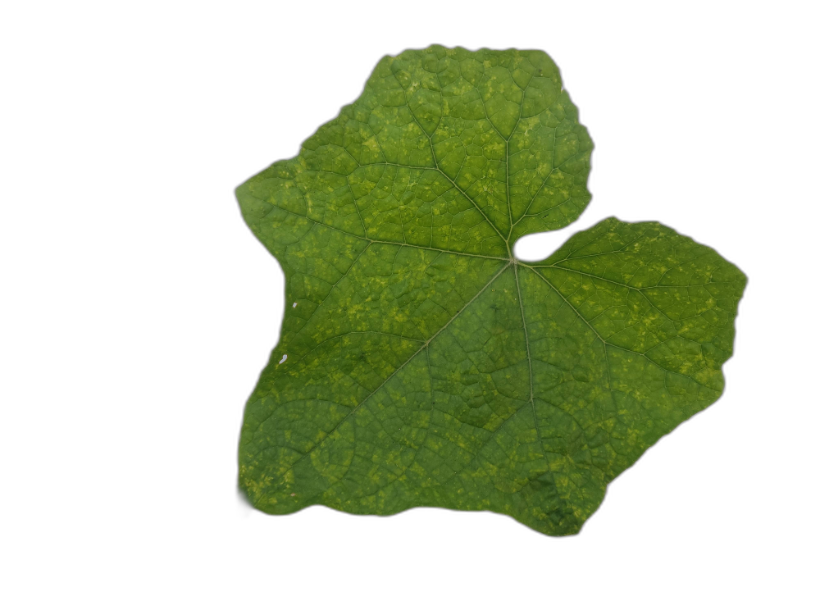
Crop: Zucchini
Label: Healthy